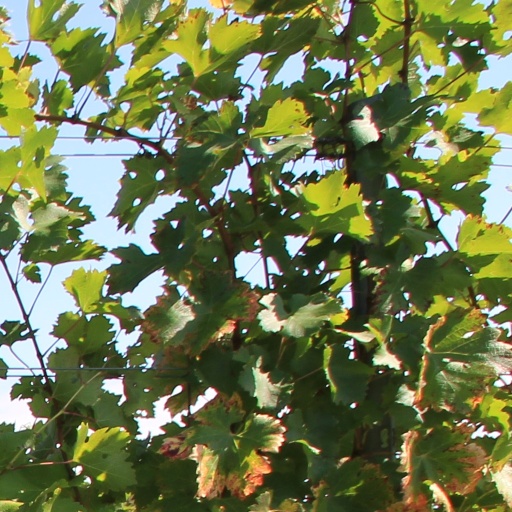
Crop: grape